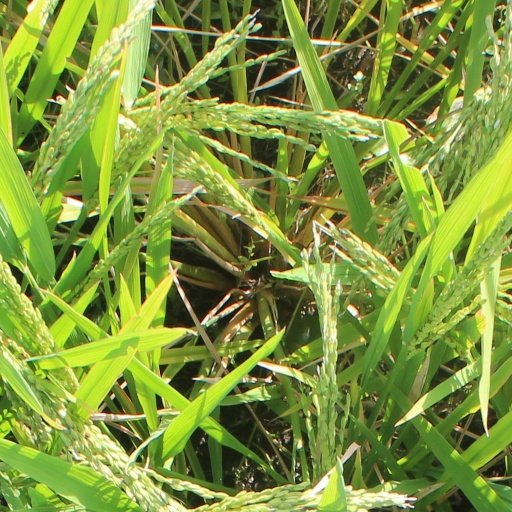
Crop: rice